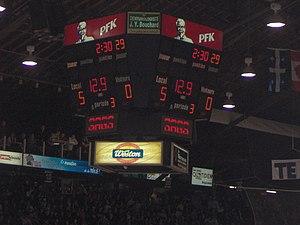
Tableau indicateur du Centre Georges-Vézina.
Le Centre Georges-Vézina est le plus gros aréna de Saguenay, Québec. Il est situé dans l'arrondissement de Chicoutimi, au coin de la rue Bégin et du boulevard de l'Université. Il porte le nom de l'ancien gardien de but vedette des Canadiens de Montréal, Georges Vézina, originaire de l'endroit.